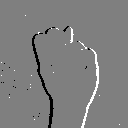
ASL letter: n